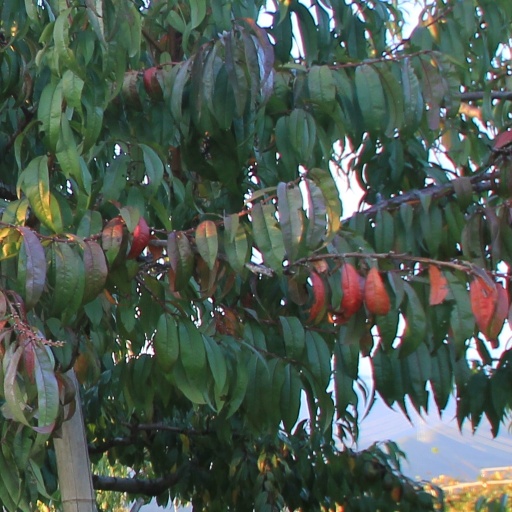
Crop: grape